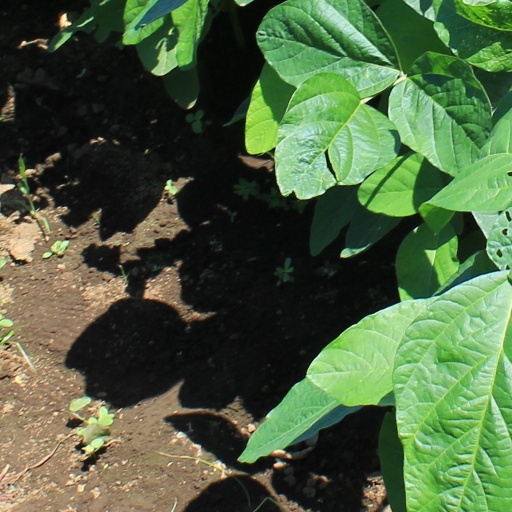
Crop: soybean